Georgia Tourassi

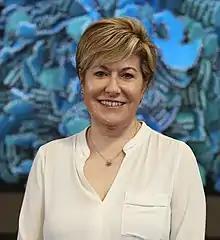
Tourassi at Oak Ridge National Laboratory in 2017

Georgia "Gina" D. Tourassi is the Director of the Oak Ridge National Laboratory health data sciences institute and adjunct Professor of radiology at Duke University. She works on biomedical informatics, computer-aided diagnosis and artificial intelligence (AI) in health care.